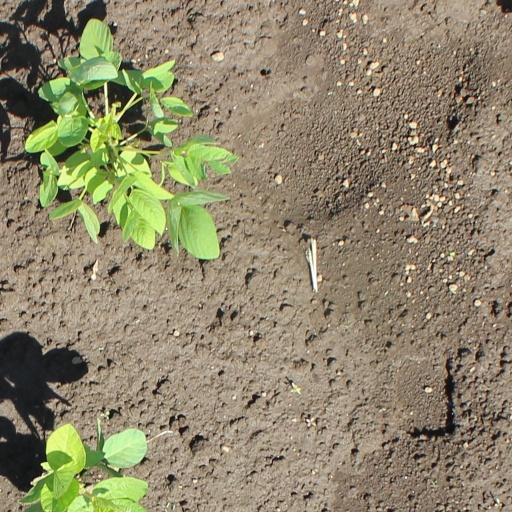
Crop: soybean